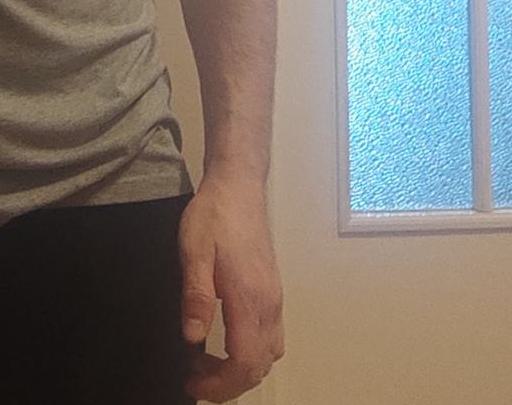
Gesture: no_gesture